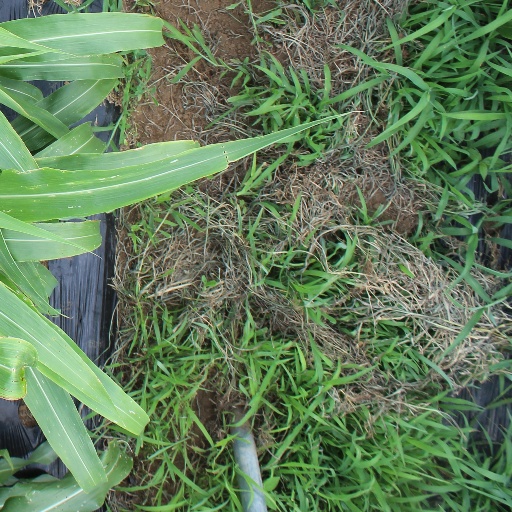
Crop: sorghum